Lilian Bland

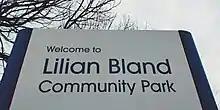
The Lilian Bland Community Park

From this, she progressed to a full-scale glider with others' help, which was built from spruce, bamboo and canvas and completed early in 1910. For months of experiments, she made numerous glider flights to improve the plane. The finished glider had a wingspan of 20 feet and 7 inches, and weighed 200 pounds. Due to the doubts that were expressed to her about its flying capability, Bland, with deliberate irony, named it Mayfly. The resulting "Mayfly" was tested by gliding it from Carnmoney Hill, being progressively strengthened and tested with heavier loads, until Bland felt it was strong enough to take an engine. The load test was done by four Irish constables. Since the plane could lift four men, Bland believed it could carry one English engine. She ordered a light 20 horsepower two-stroke engine from A. V. Roe & Co. for £100, and after some delays brought it to Carnmoney in July.